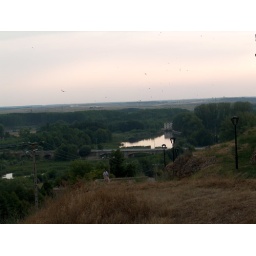
The black points were hundreds of birds flying over me